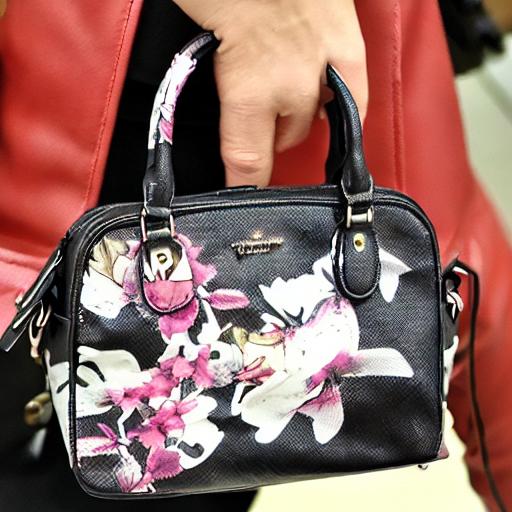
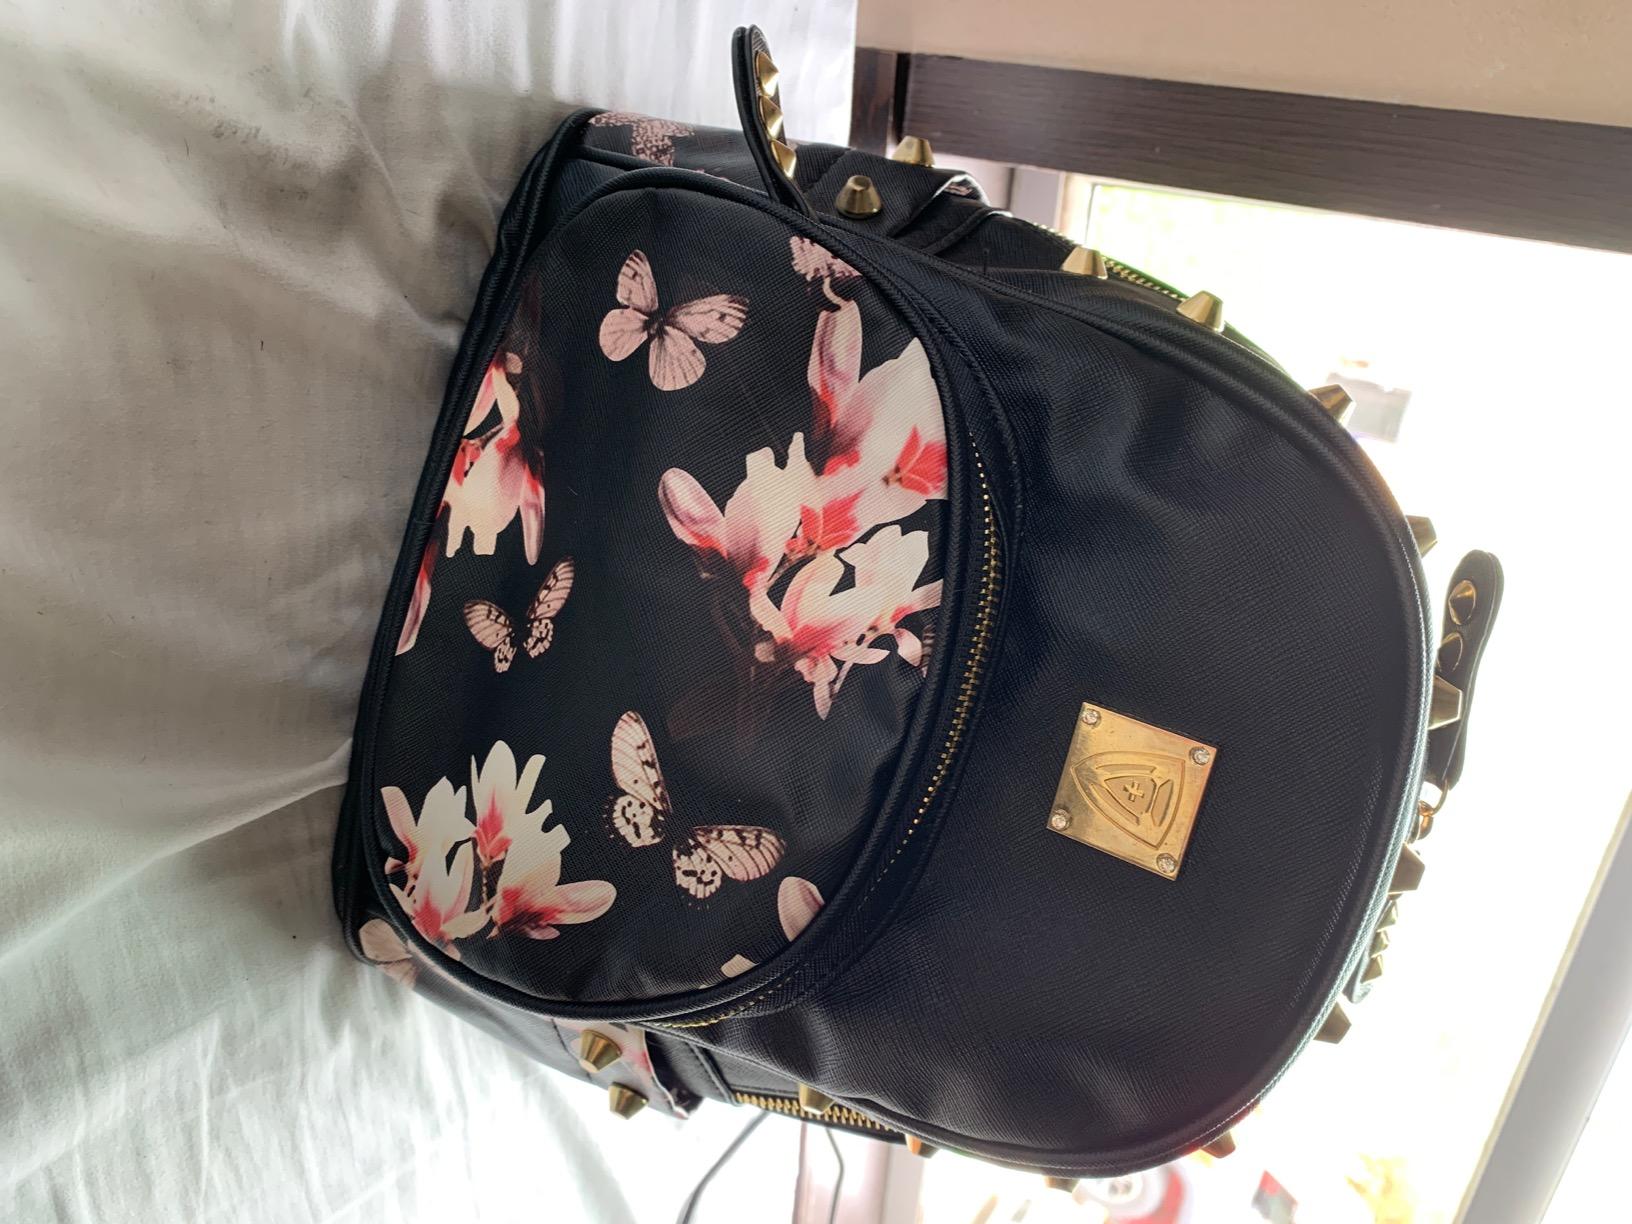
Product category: accessories_handbag
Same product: no